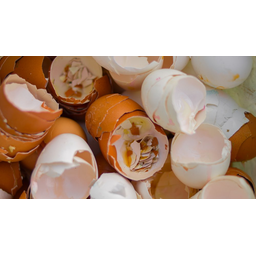
Label: trash